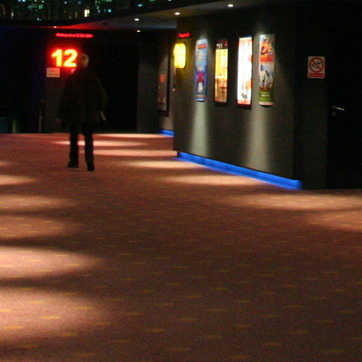
Material: carpet